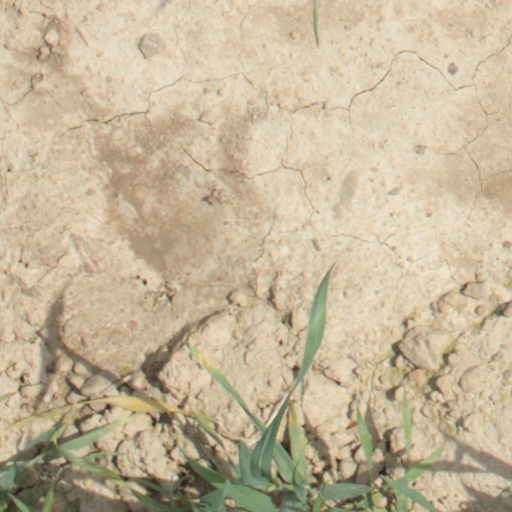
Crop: wheat